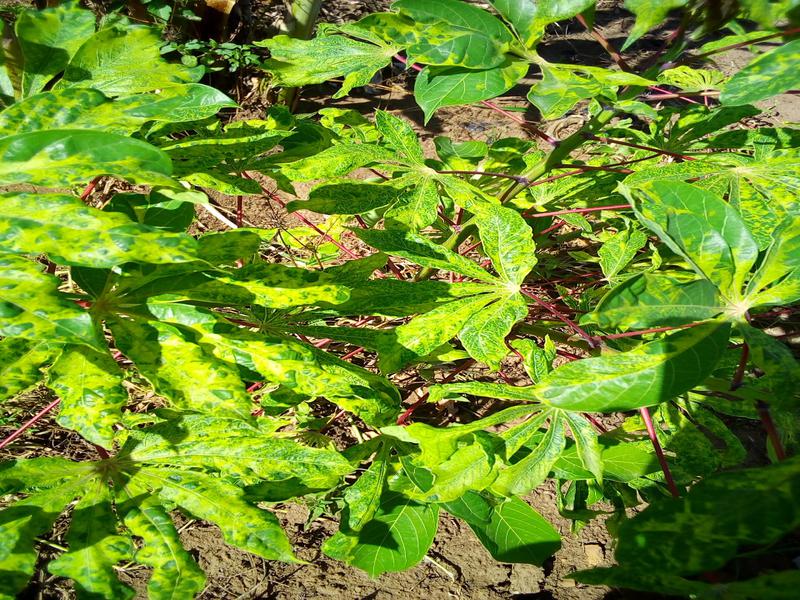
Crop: cassava
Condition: mosaic_disease